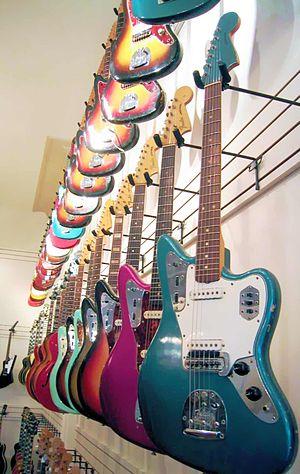
La Fender Jaguar est un modèle de guitare électrique créé par la marque Fender en 1962. Conçue à l'origine comme un modèle destiné au marché de la musique surf, elle connait une deuxième vie en tant que modèle emblématique de la vague grunge et rock indépendant des années 1990.